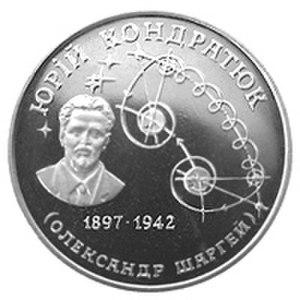
Alexandre Ignatievitch Chargueï, plus connu sous le nom de Iouri Vassilievitch Kondratiouk, est un ingénieur et mathématicien soviétique qui a le premier théorisé la méthode du rendez-vous en orbite lunaire, qui sera finalement adoptée par la NASA pour la conception des missions Apollo.